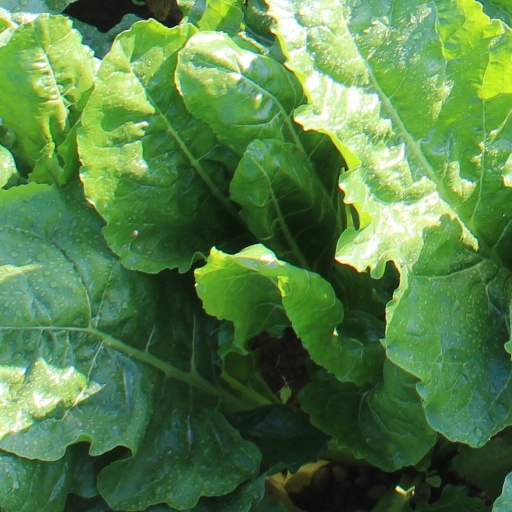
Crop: sugar beet